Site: brandenburg
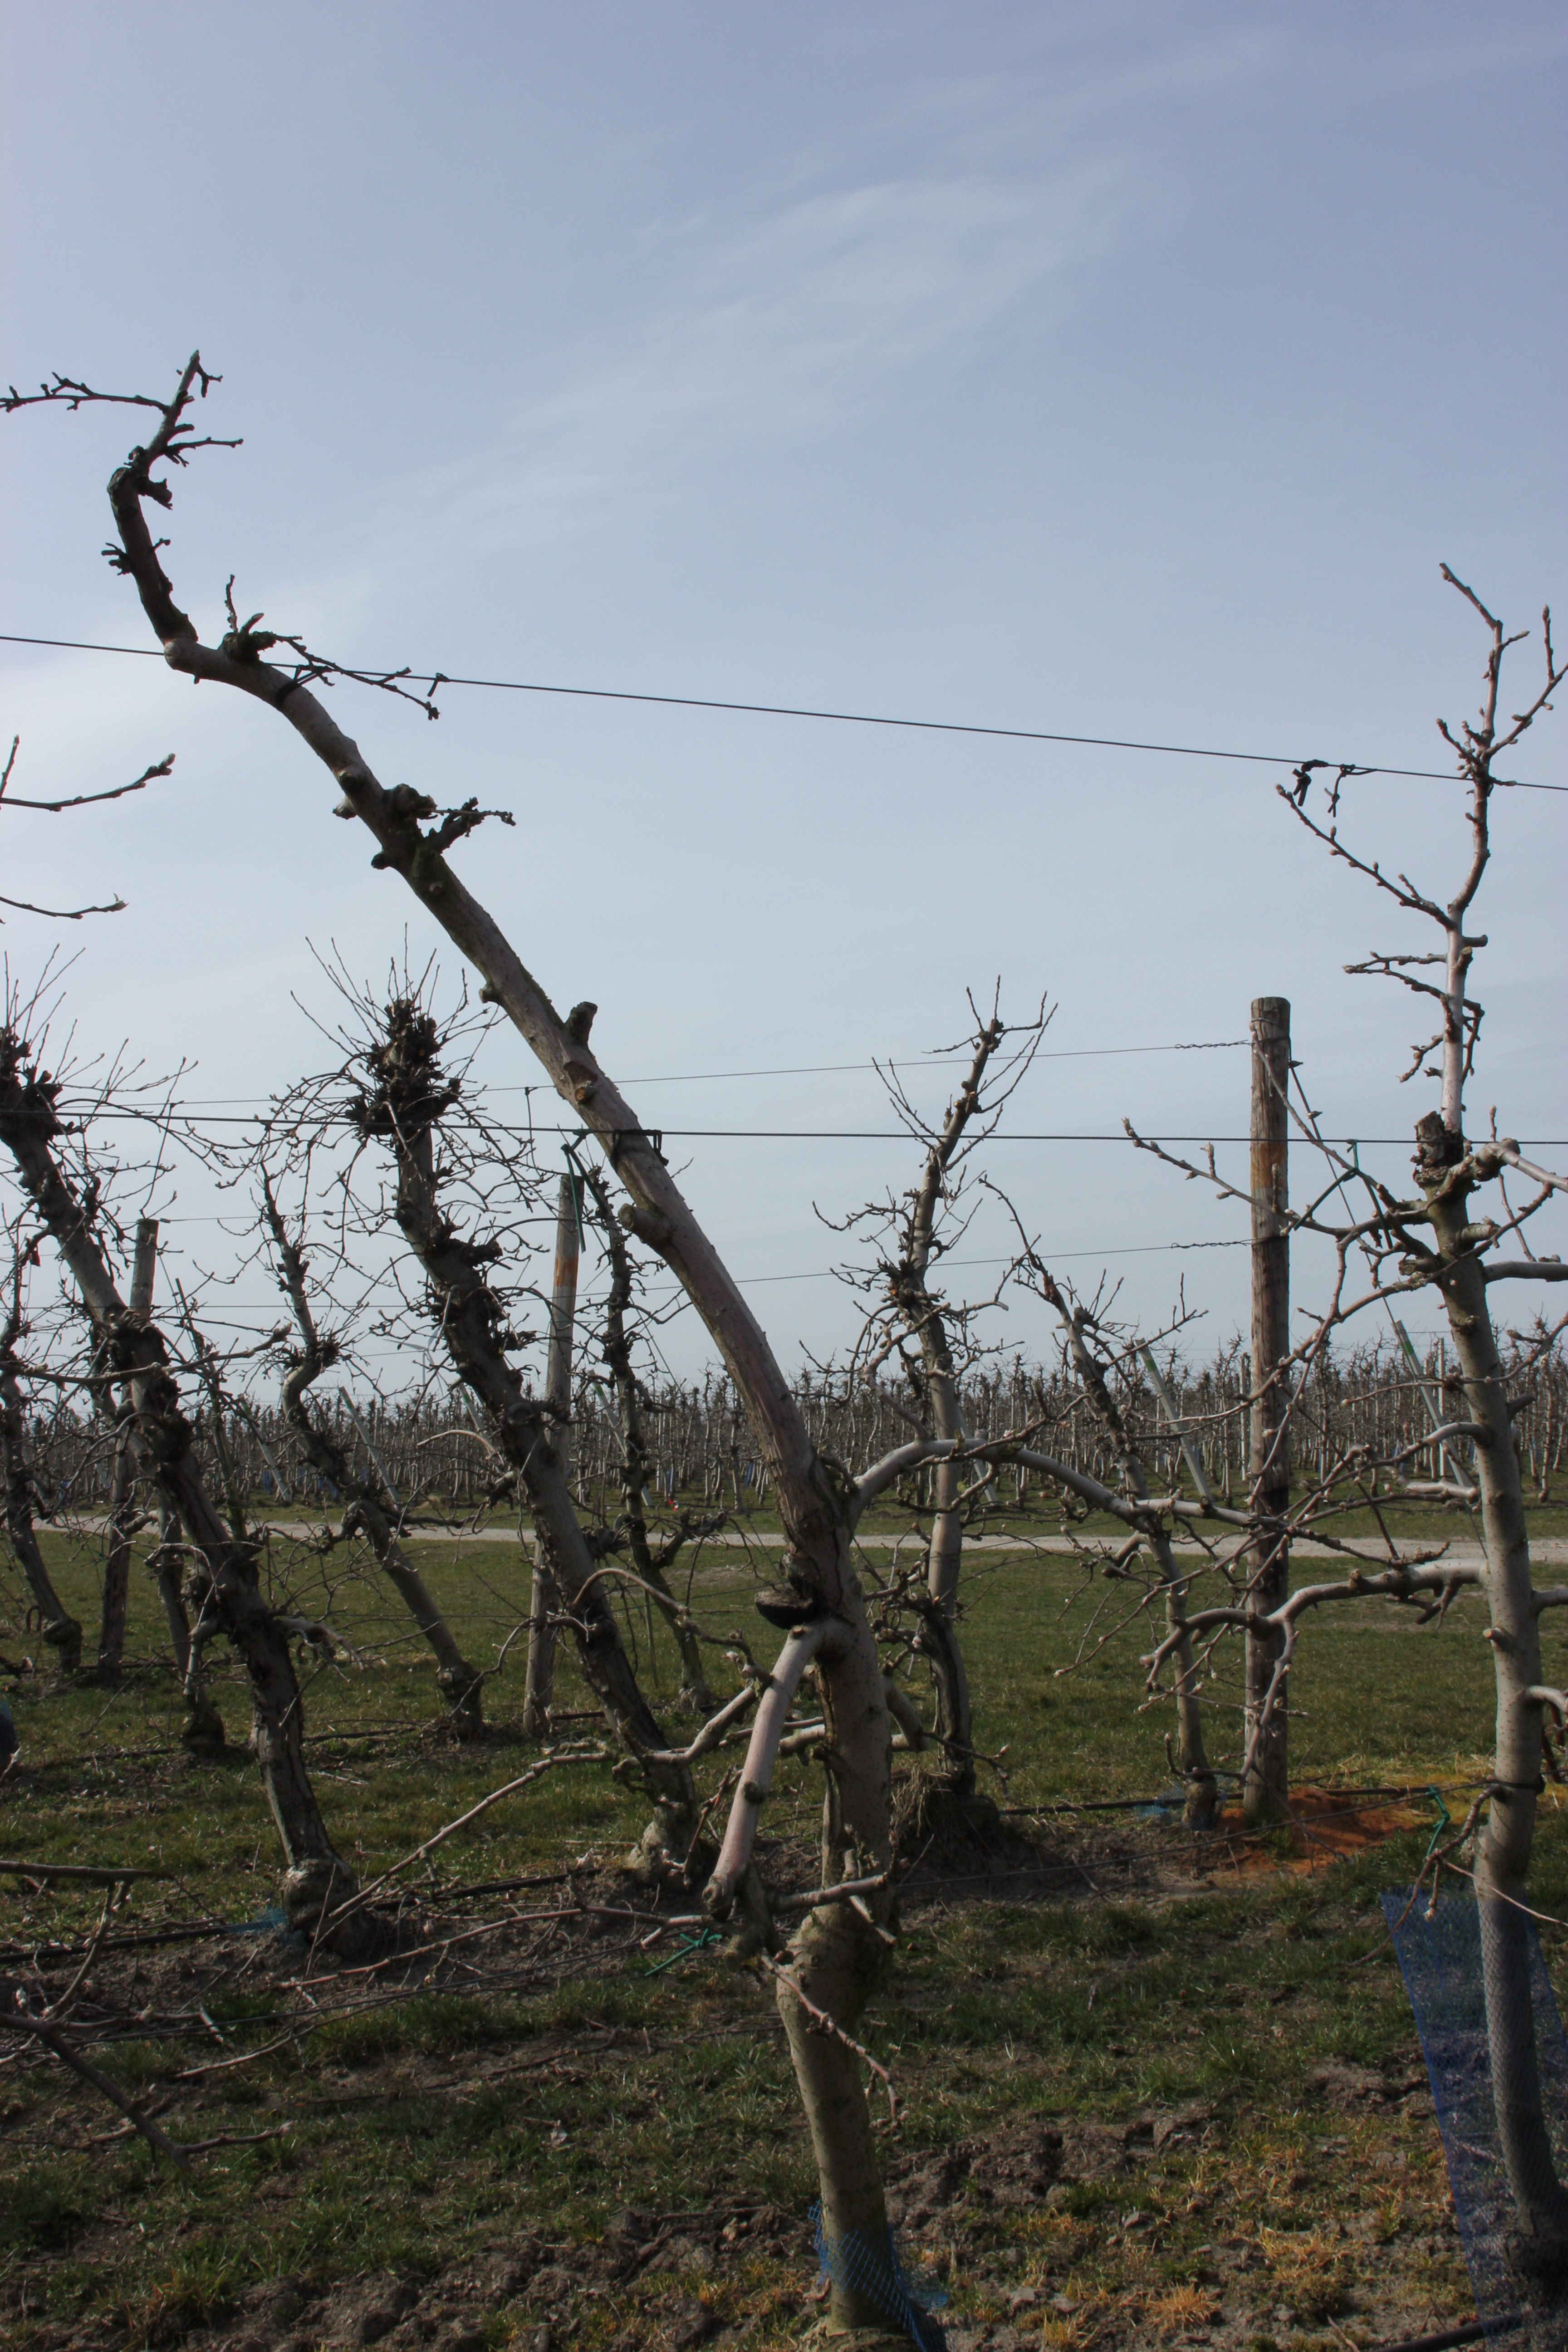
Growth stage (BBCH 54): Inflorescence emergence